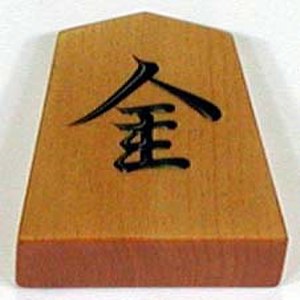
Shogi / Forfremmelse / Andre forfremmede brikker
Forfremmet sølvgeneral 全
Shogi er et japansk brætspil, der har en del ligheder med skak. En særegenhed ved shogi er, at når man slår en af modstanderens brikker, bliver den ens egen, og når man er i trækket, kan man sætte den ind på brættet i stedet for at flytte en af de brikker, der allerede er på brættet.